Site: brandenburg
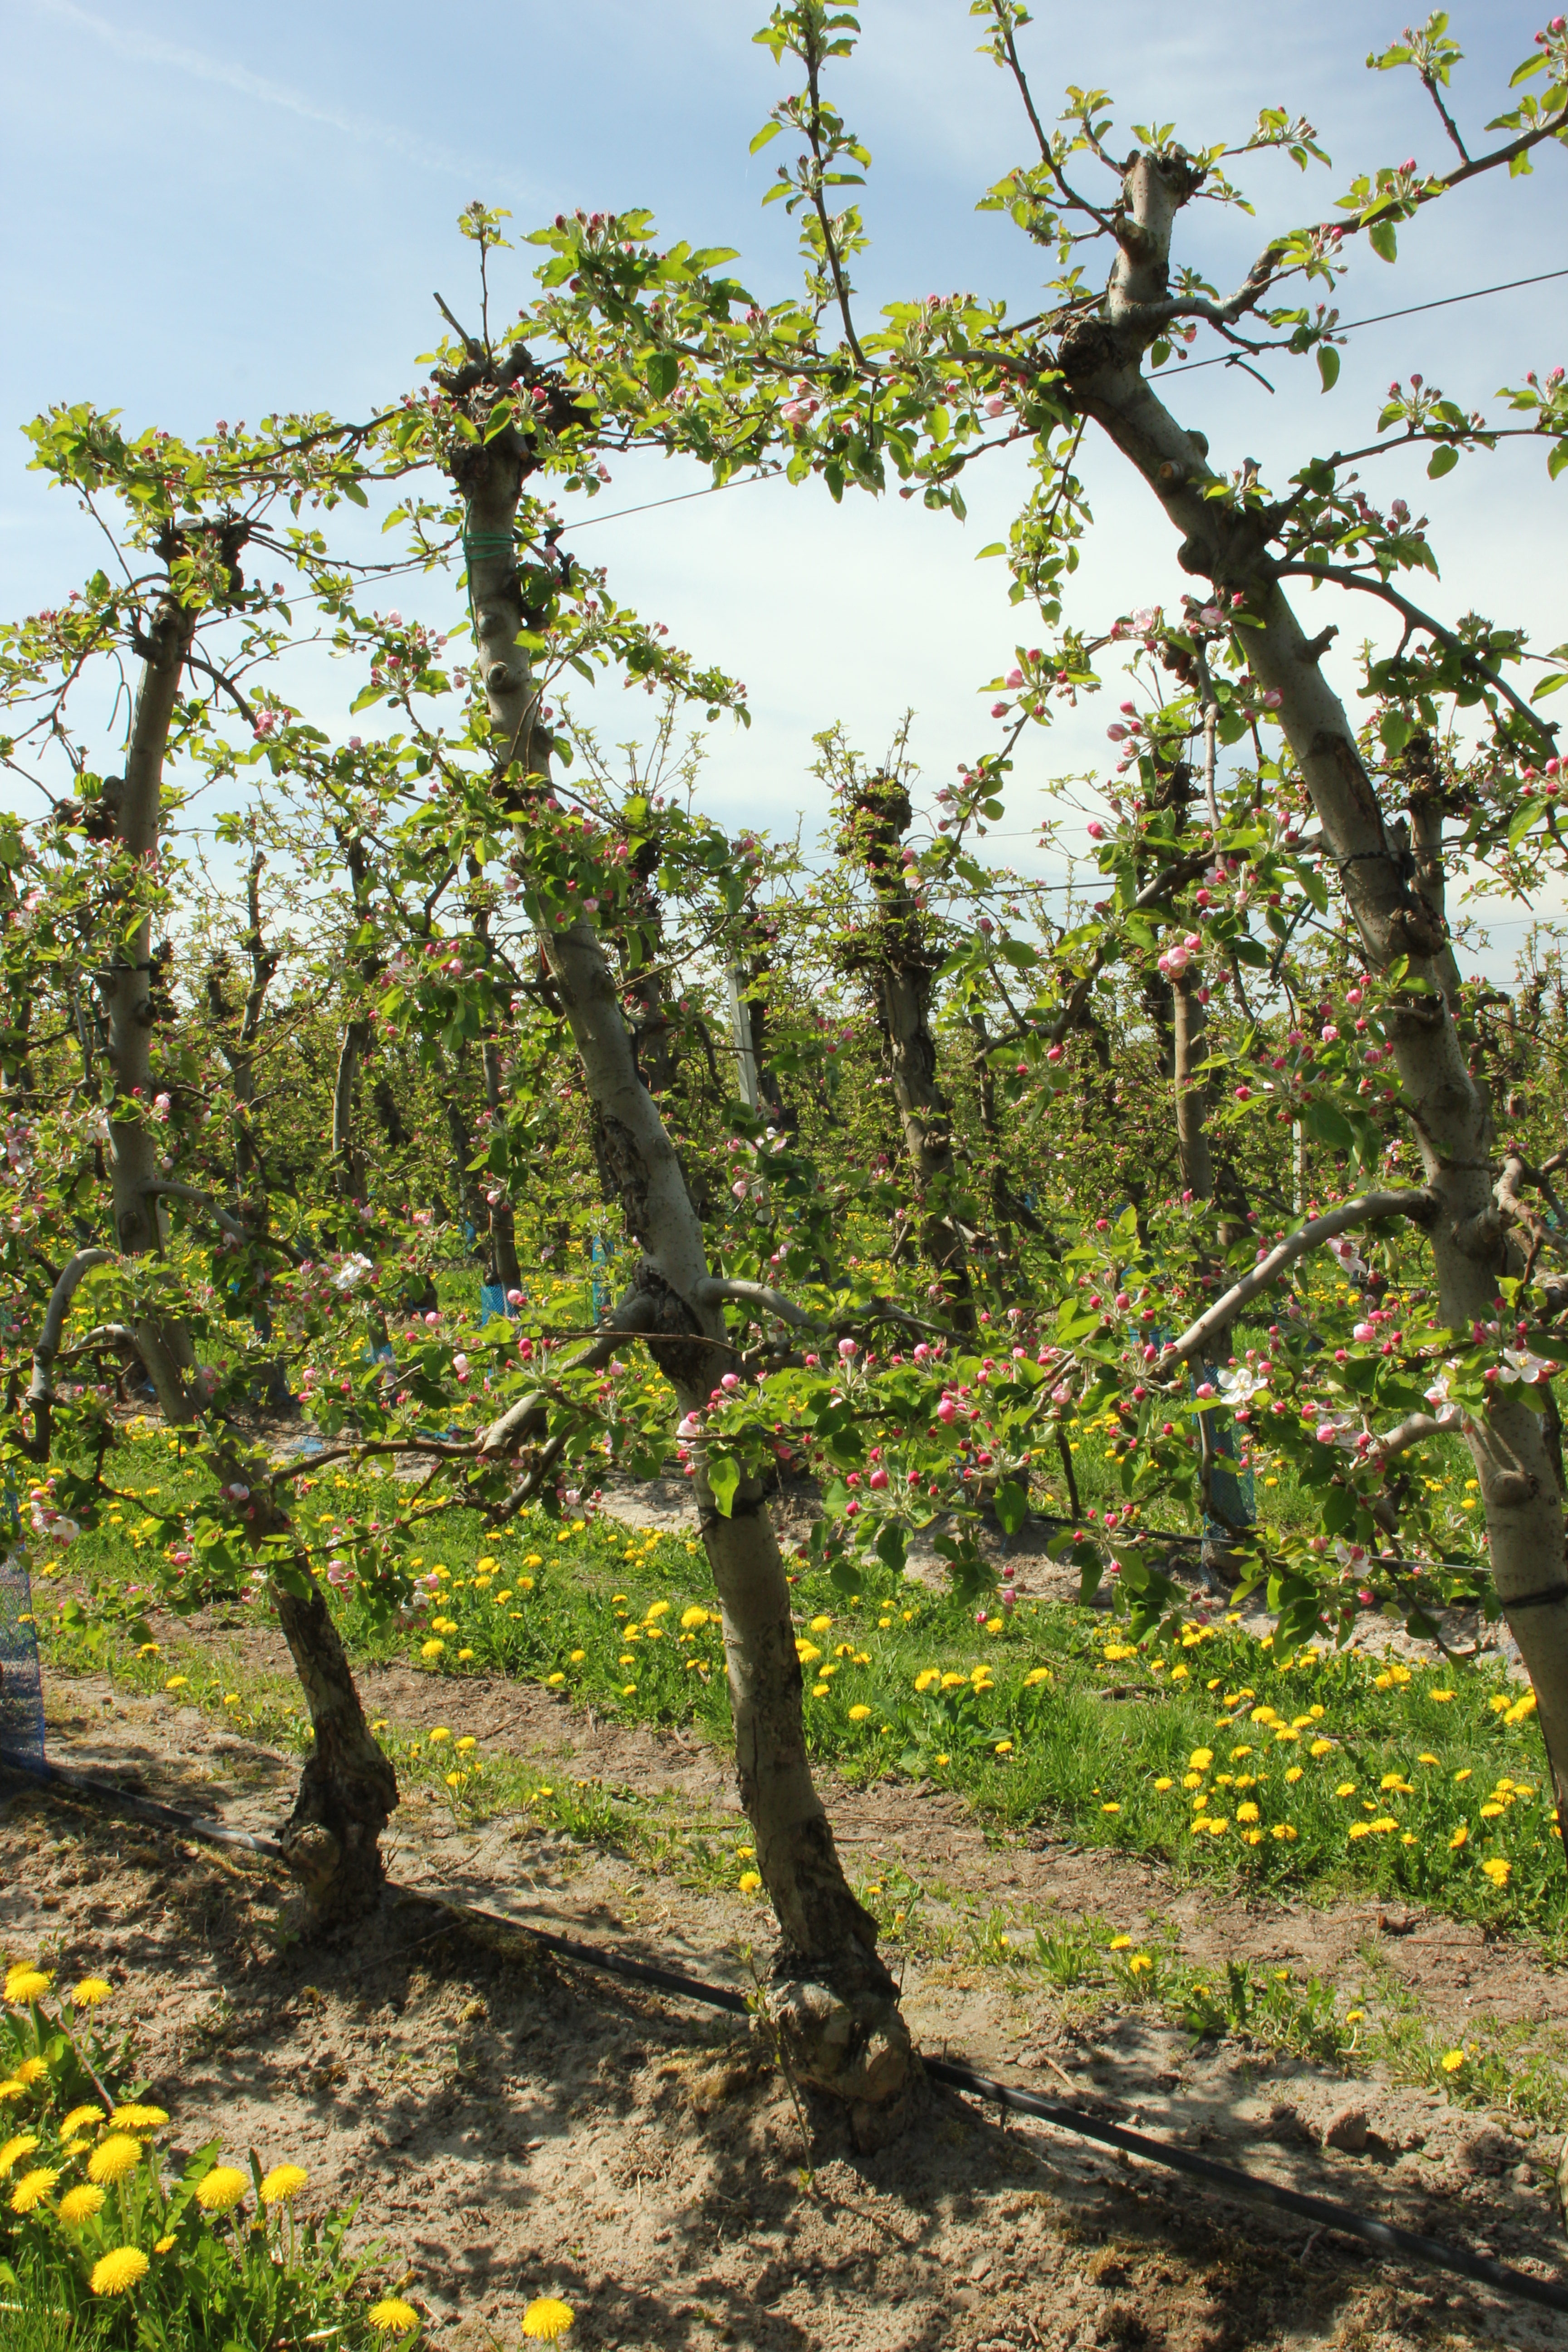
Growth stage (BBCH 57): Inflorescence emergence